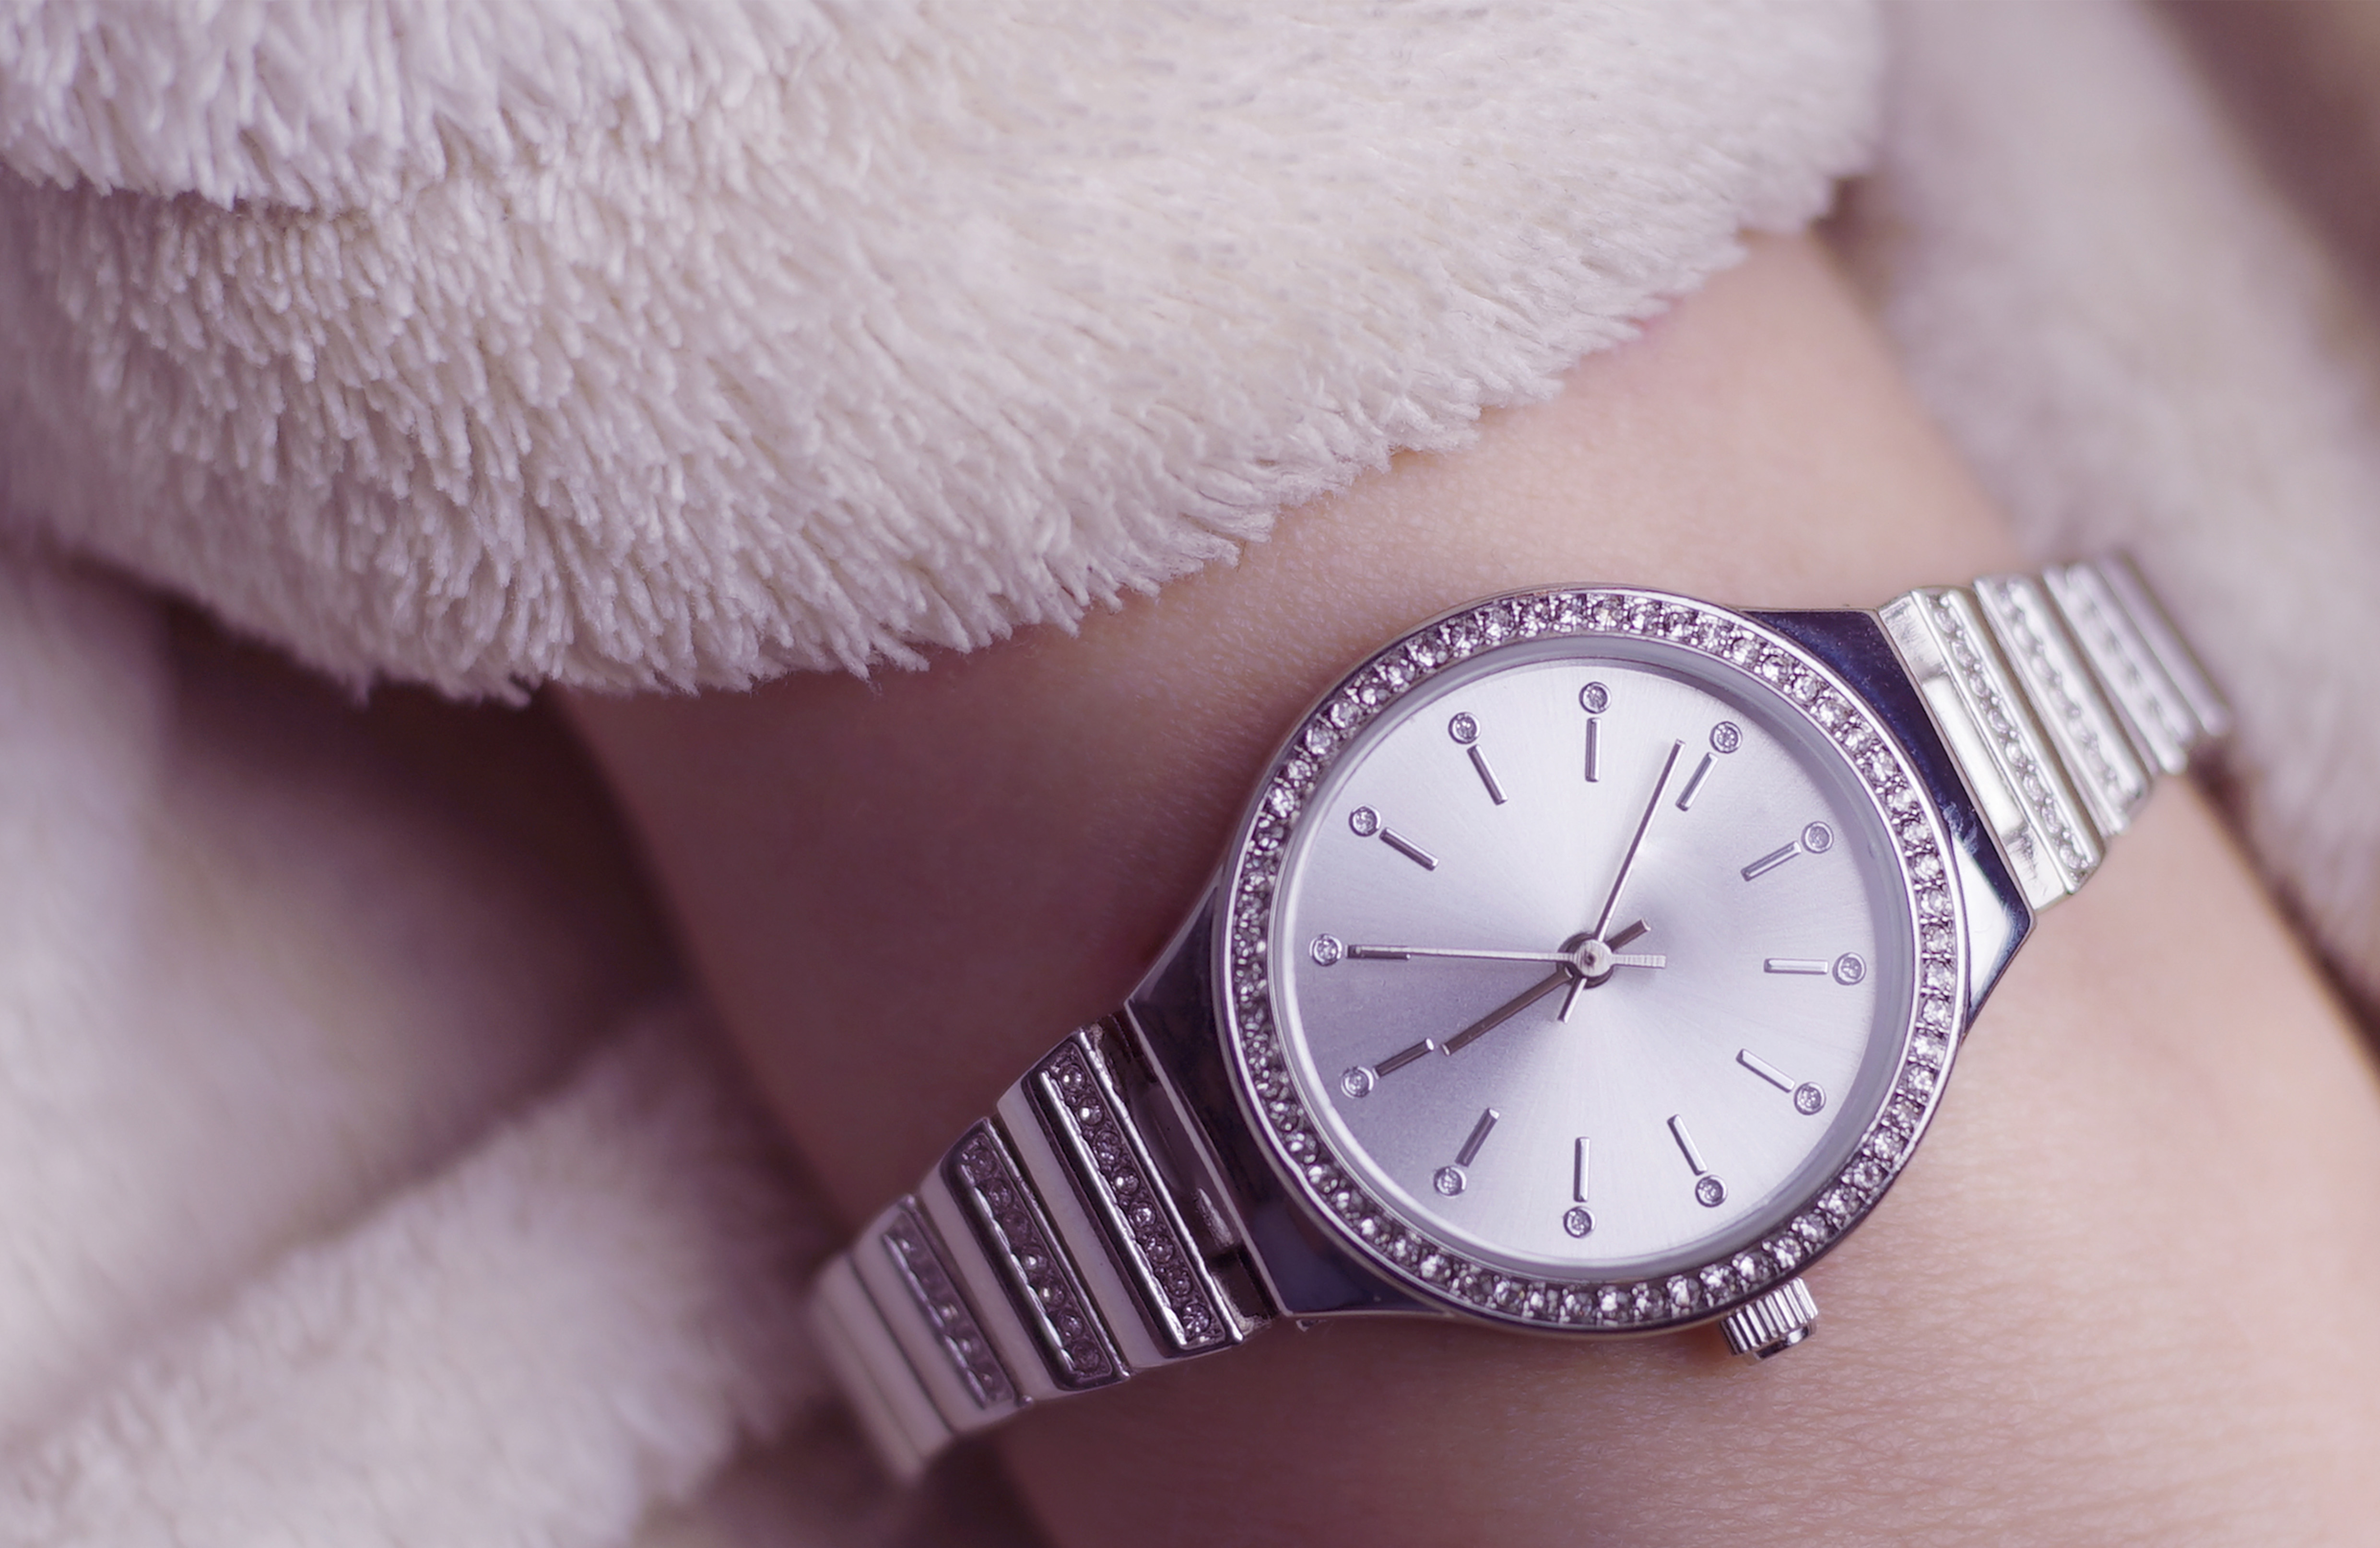
watch, Analog watch, wrist, product, fashion accessory, watch accessory, fashion, jewellery, hand, silver, Material property, brand, font, metal, strap